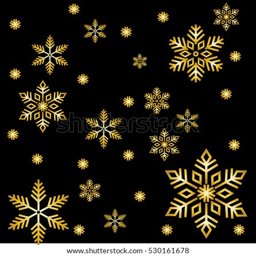
luxury seamless pattern with gold snowflakes on a black background